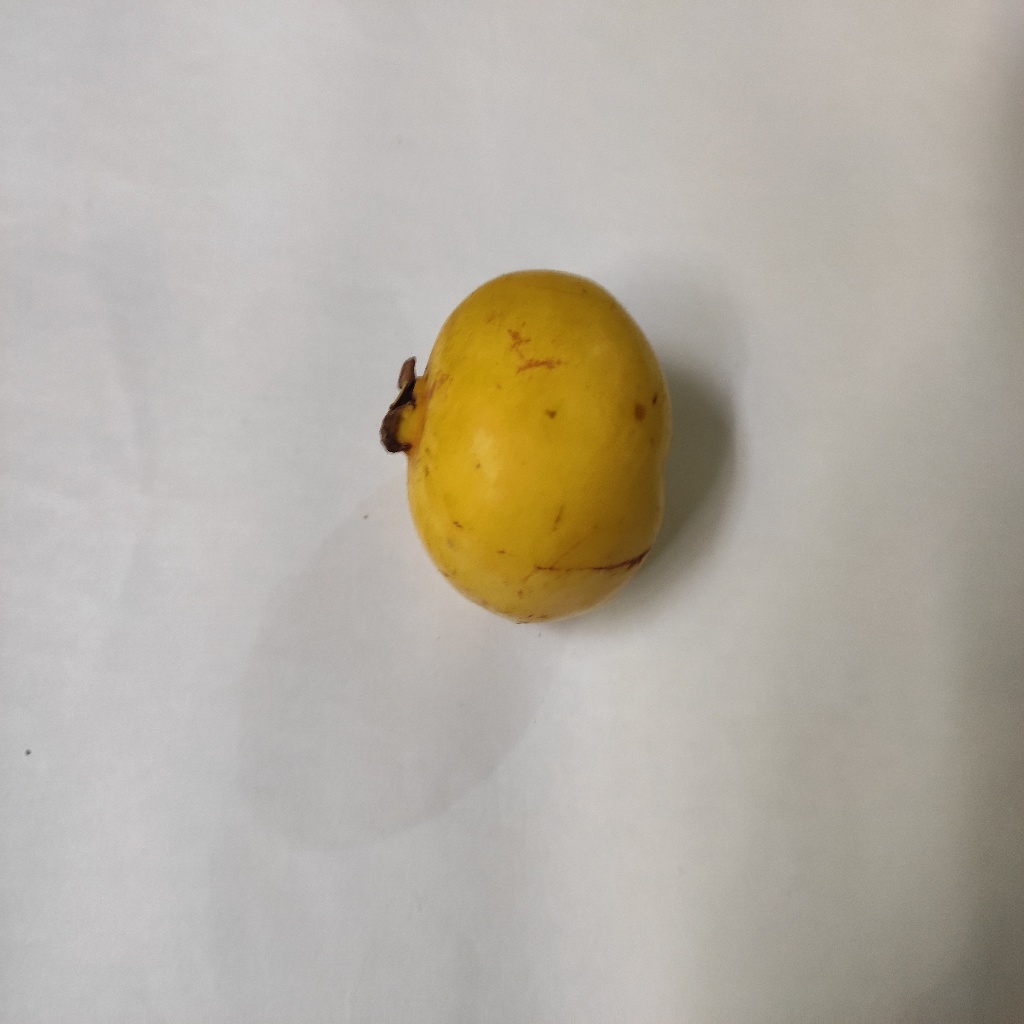
Crop: guava
Quality class: Class_A